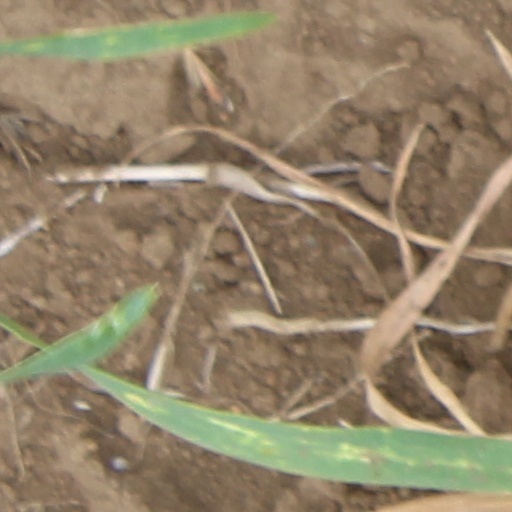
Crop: wheat